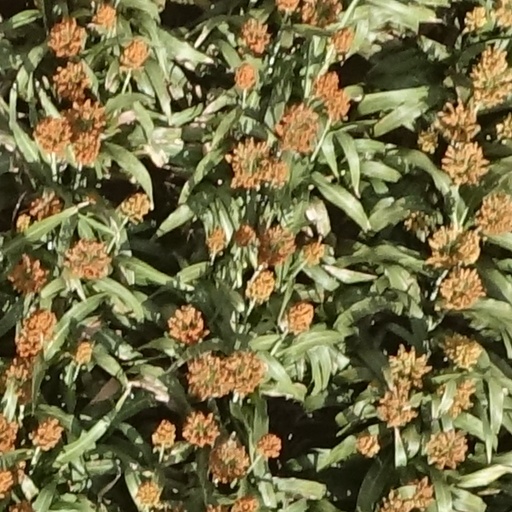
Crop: sorghum